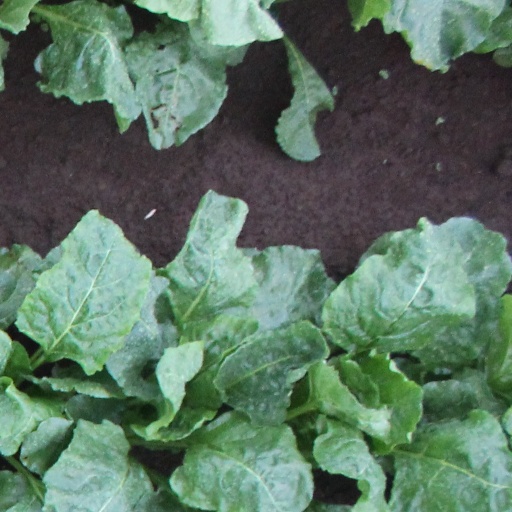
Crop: sugar beet